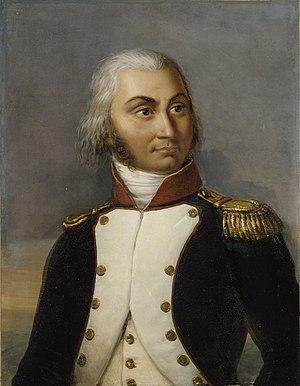
Jean-Baptiste Jourdan, né le 29 avril 1762 à Limoges dans la Haute-Vienne et mort le 23 novembre 1833 à Paris, est un militaire français ayant accédé à la dignité de maréchal d'Empire. Fils de chirurgien, il est éduqué par son oncle à la mort de ses parents et décide de s'engager dans l'armée royale. Après une courte participation à la guerre d'indépendance des États-Unis, il retourne à la vie civile et s'installe à Limoges à la tête d'un petit commerce. Au moment où éclate la Révolution française, il adhère aux idées républicaines, ce qui lui permet d'obtenir le commandement d'un bataillon de volontaires.